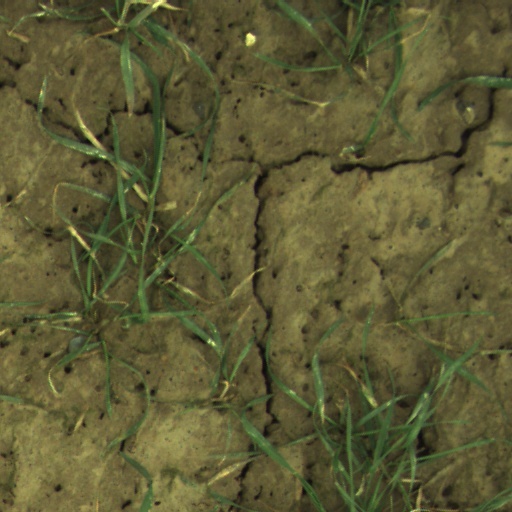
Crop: wheat